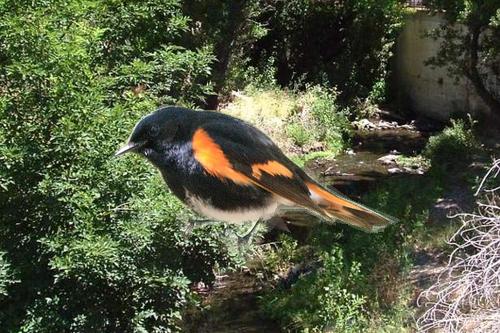
Bird species: American_Redstart
Bird type: landbird
Background: land